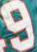
Number: 9